Yaakov Aryeh Guterman

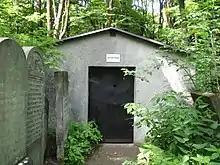
Ohel of Rabbi Yaakov Aryeh Guterman in the Warsaw Jewish Cemetery

Grand Rabbi Yaakov Aryeh Guterman (1792–1874) was the founding admor of the Radzymin Hasidic Dynasty. He was called the ""Sabba Kadisha" (Holy Grandfather) of "Radzymin"".